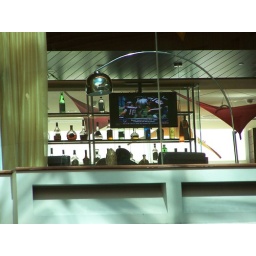
Looking through the window of an upscale bar in the Galleria Mall at the Baltimore inner harbor.